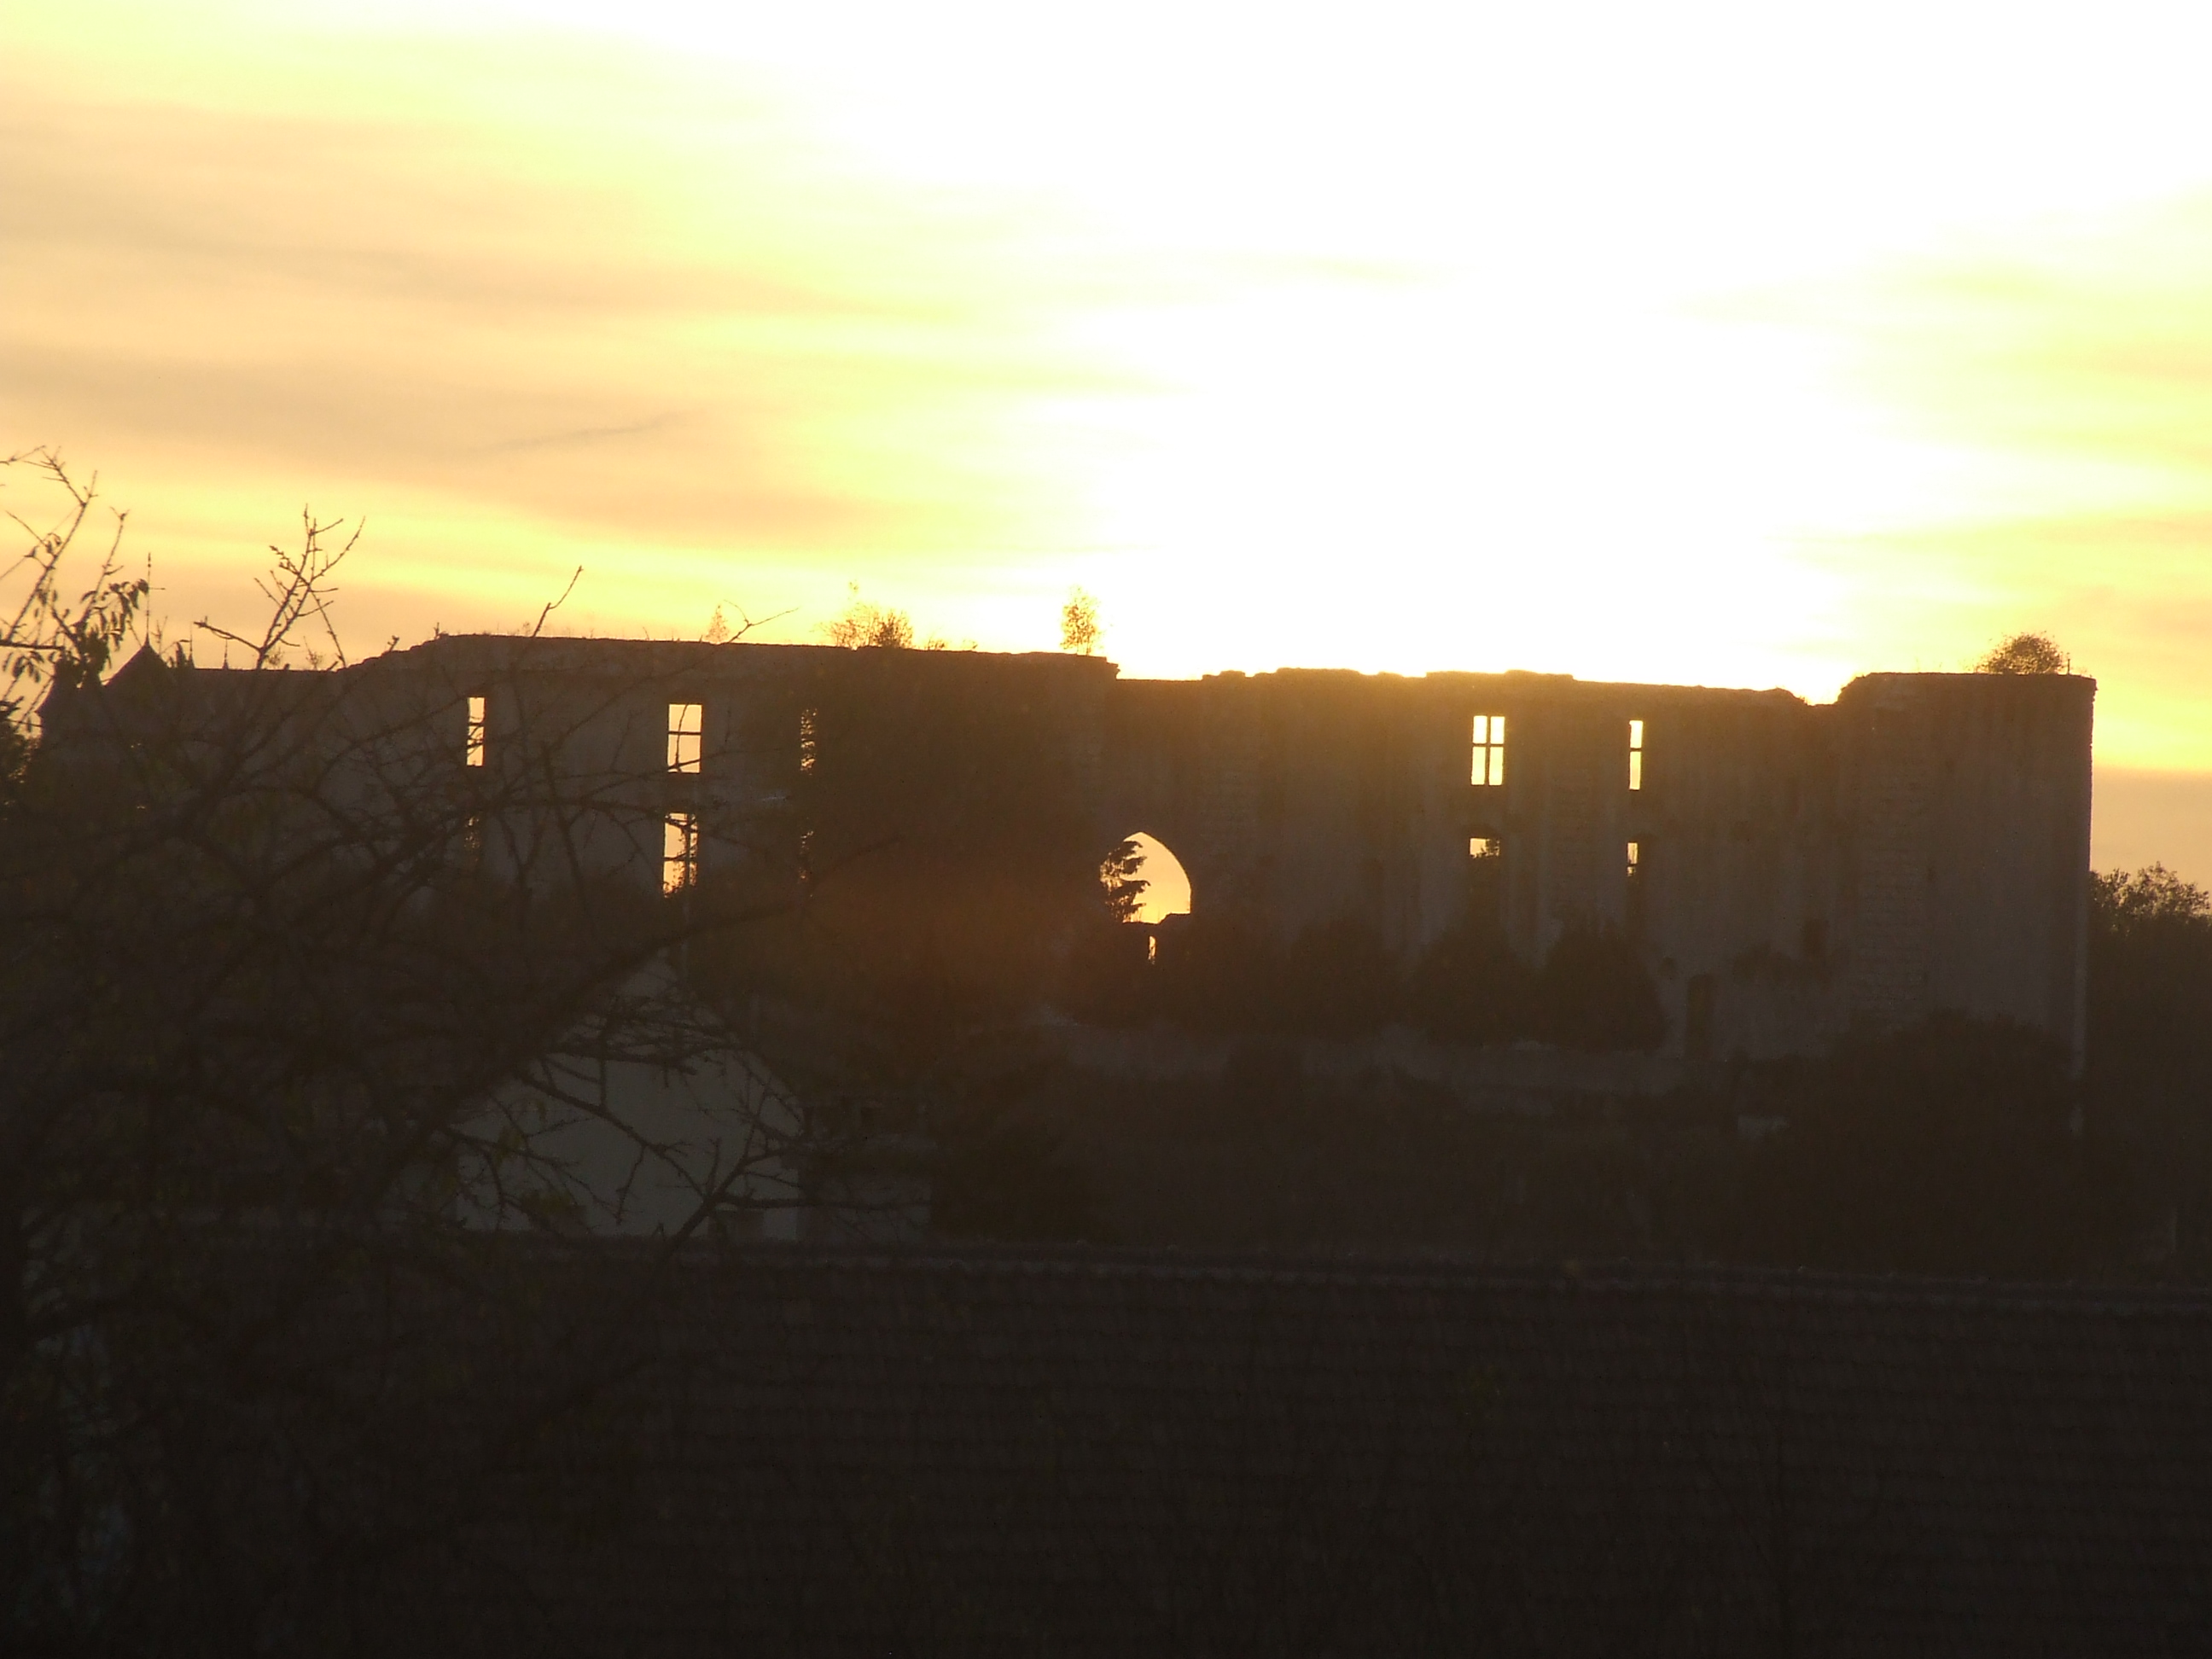
natural, sky, cloud, sunset, sun, morning, light, sunrise, atmospheric phenomenon, evening, horizon, sunlight, tree, atmosphere, mountain, photography, dusk, landscape, house, meteorological phenomenon, astronomical object, city, night, dawn